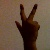
The image shows a hand gesture representing the number 3 in Indian Sign Language.